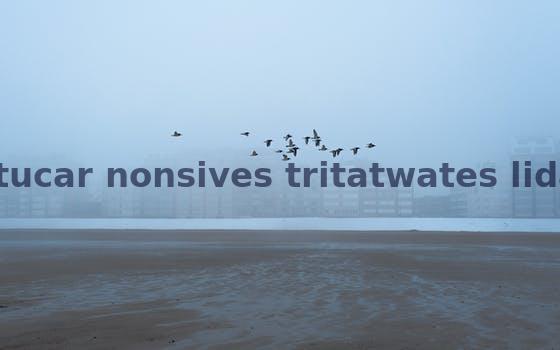
Label: Watermark